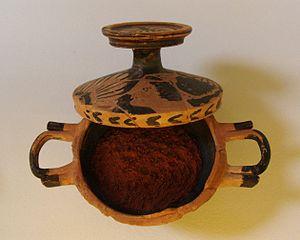
Pot à fard contenant un pigment rouge, IVe siècle av. J.-C. Musée archéologique national de Paestum, inv. T.4/1990. Provenance